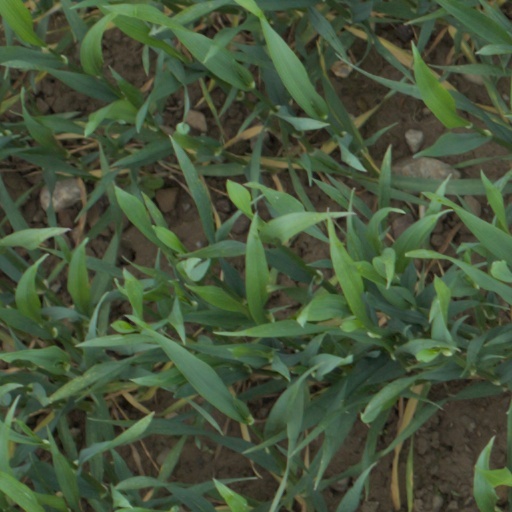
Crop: wheat